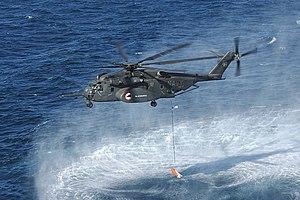
Ceci est la liste des aéronefs qui sont utilisés en 2013 dans les forces armées des États-Unis. La liste est d’abord découpée en fonction des branches de l’armée américaine puis en fonction du type d’appareil. Plusieurs interventions sur l'article n'ont pas tenu compte de la date.